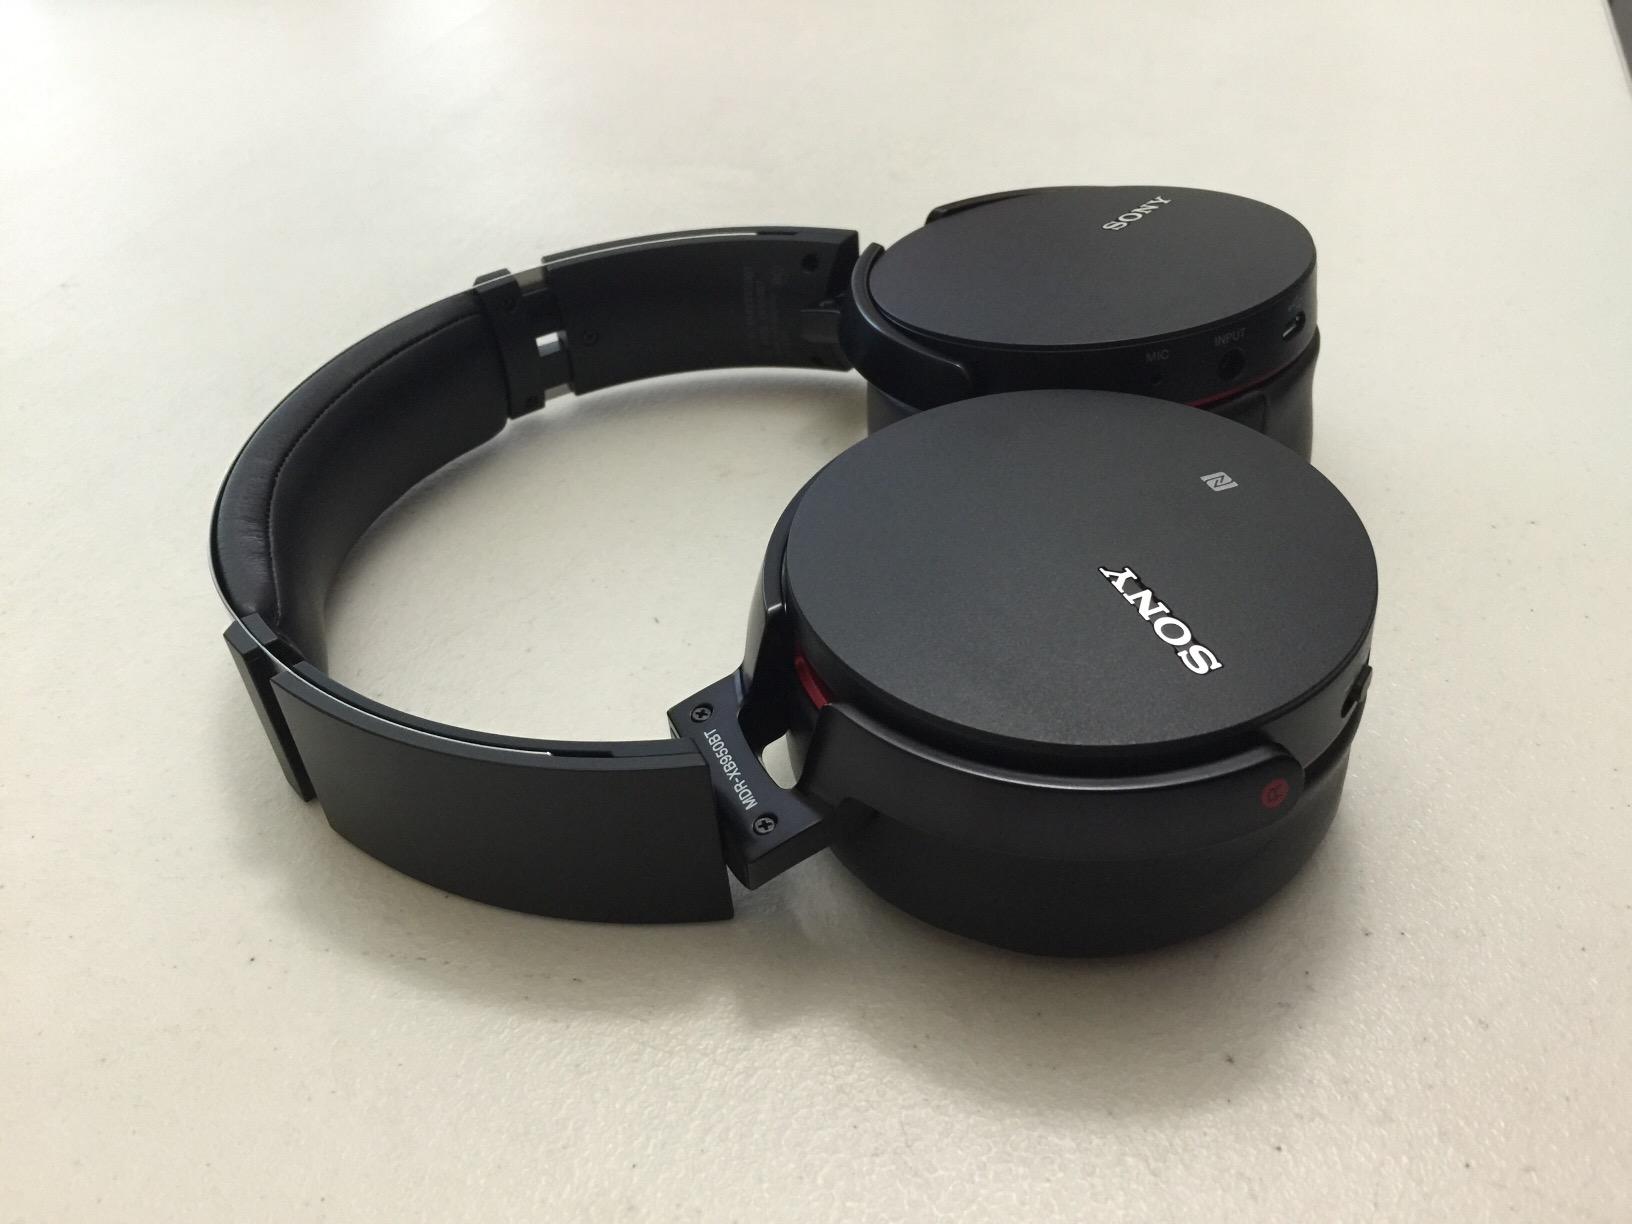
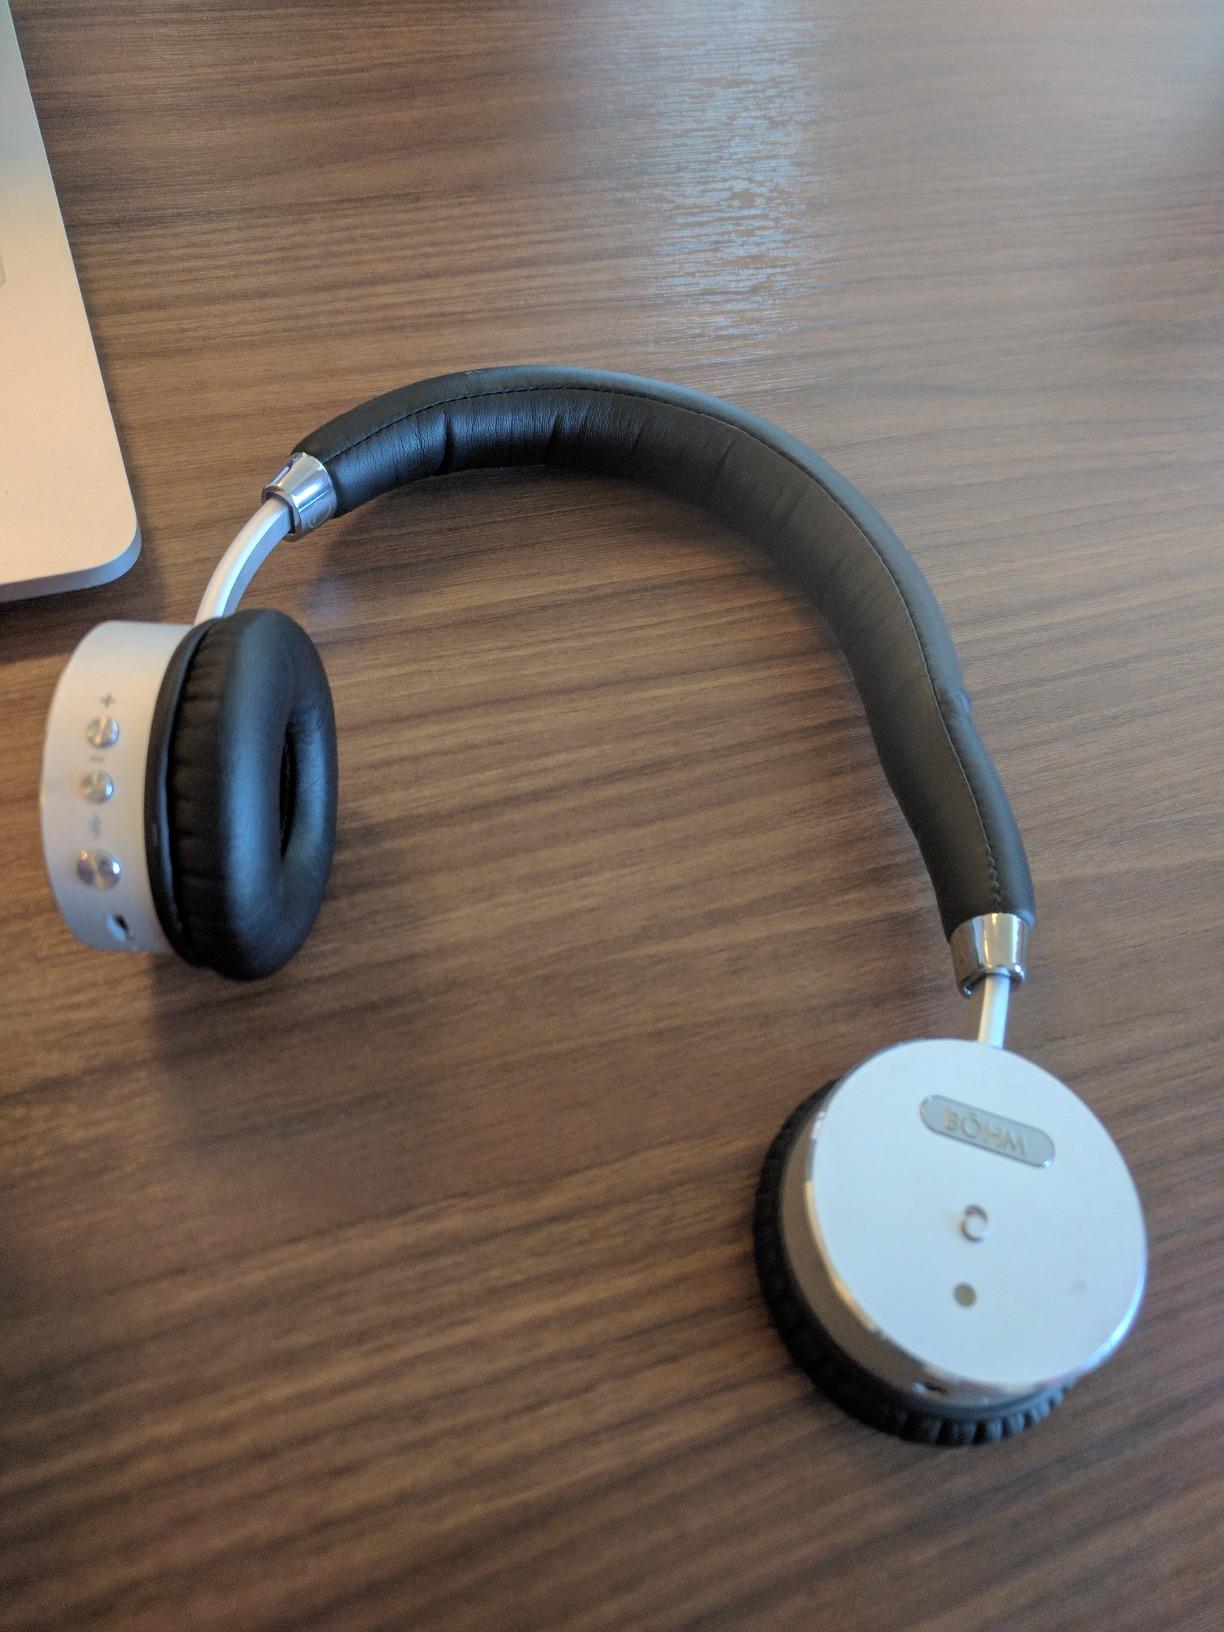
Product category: headphones
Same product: no